KIBM

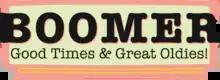
Former logo

At exactly 6:00 p.m. on January 7, "Boomer 1490" (a nod to baby boomers, its core demographic) was officially launched with a live listening party at Gorat's Steakhouse in Omaha. The first song played under the new Boomer format was "Good Vibrations" by The Beach Boys. In June of that year, long time radio legend Dave Wingert became the new Morning Show host. In May 2016, an FM translator was added on 104.1 FM, giving the station an AM/FM combo. The station is now known as "Boomer Radio."